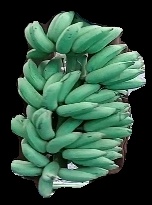
Variety: elakki-bale
Grade: grade1